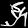
Label: Sandal